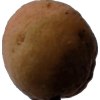
Label: peach